Rashidun army

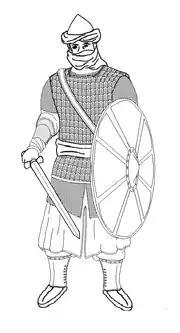
Rashidun soldier wearing an iron-bronze helmet, a chain mail hauberk, and leather lamellar armor. His sword hung from a baldric, and he carries leather shield.

The standing infantry lines formed the majority of the Rashidun army. They would make repeated charges and withdrawals known as "karr wa farr", using spears and swords combined with arrow volleys to weaken the enemies and wear them out. However, the main energy had to still be conserved for a counterattack, supported by a cavalry charge, that would make flanking or encircling movements.